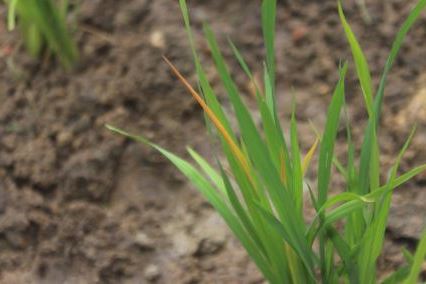
Disease: Tungro